Zane Williams

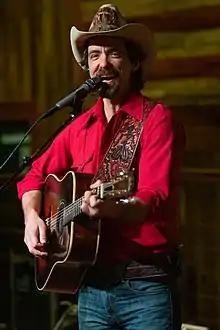
Williams performing in 2019

Zane Williams (born 1977) is an American country music singer. He has seven solo albums and is also a member of the Americana band “The Wilder Blue”.